Piercing (film)

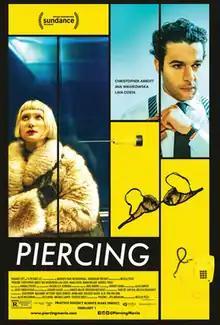
Theatrical release poster

Piercing is a 2018 American psychological horror-thriller film written and directed by Nicolas Pesce, based on the novel of the same name by Ryū Murakami. It stars Christopher Abbott, Mia Wasikowska, and Laia Costa, and features Maria Dizzia, Marin Ireland, and Wendell Pierce in supporting roles.